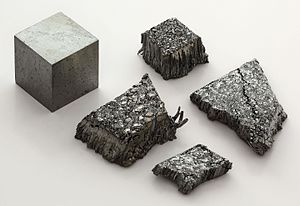
Lutetium
Sølvskinnende metal
Lutetium er det 71. grundstof i det periodiske system, og har det kemiske symbol Lu: Under normale temperatur- og trykforhold optræder dette overgangsmetal som et sølvskinnende metal. Det er det hårdeste og det tungeste "medlem" af de sjældne jordarter.